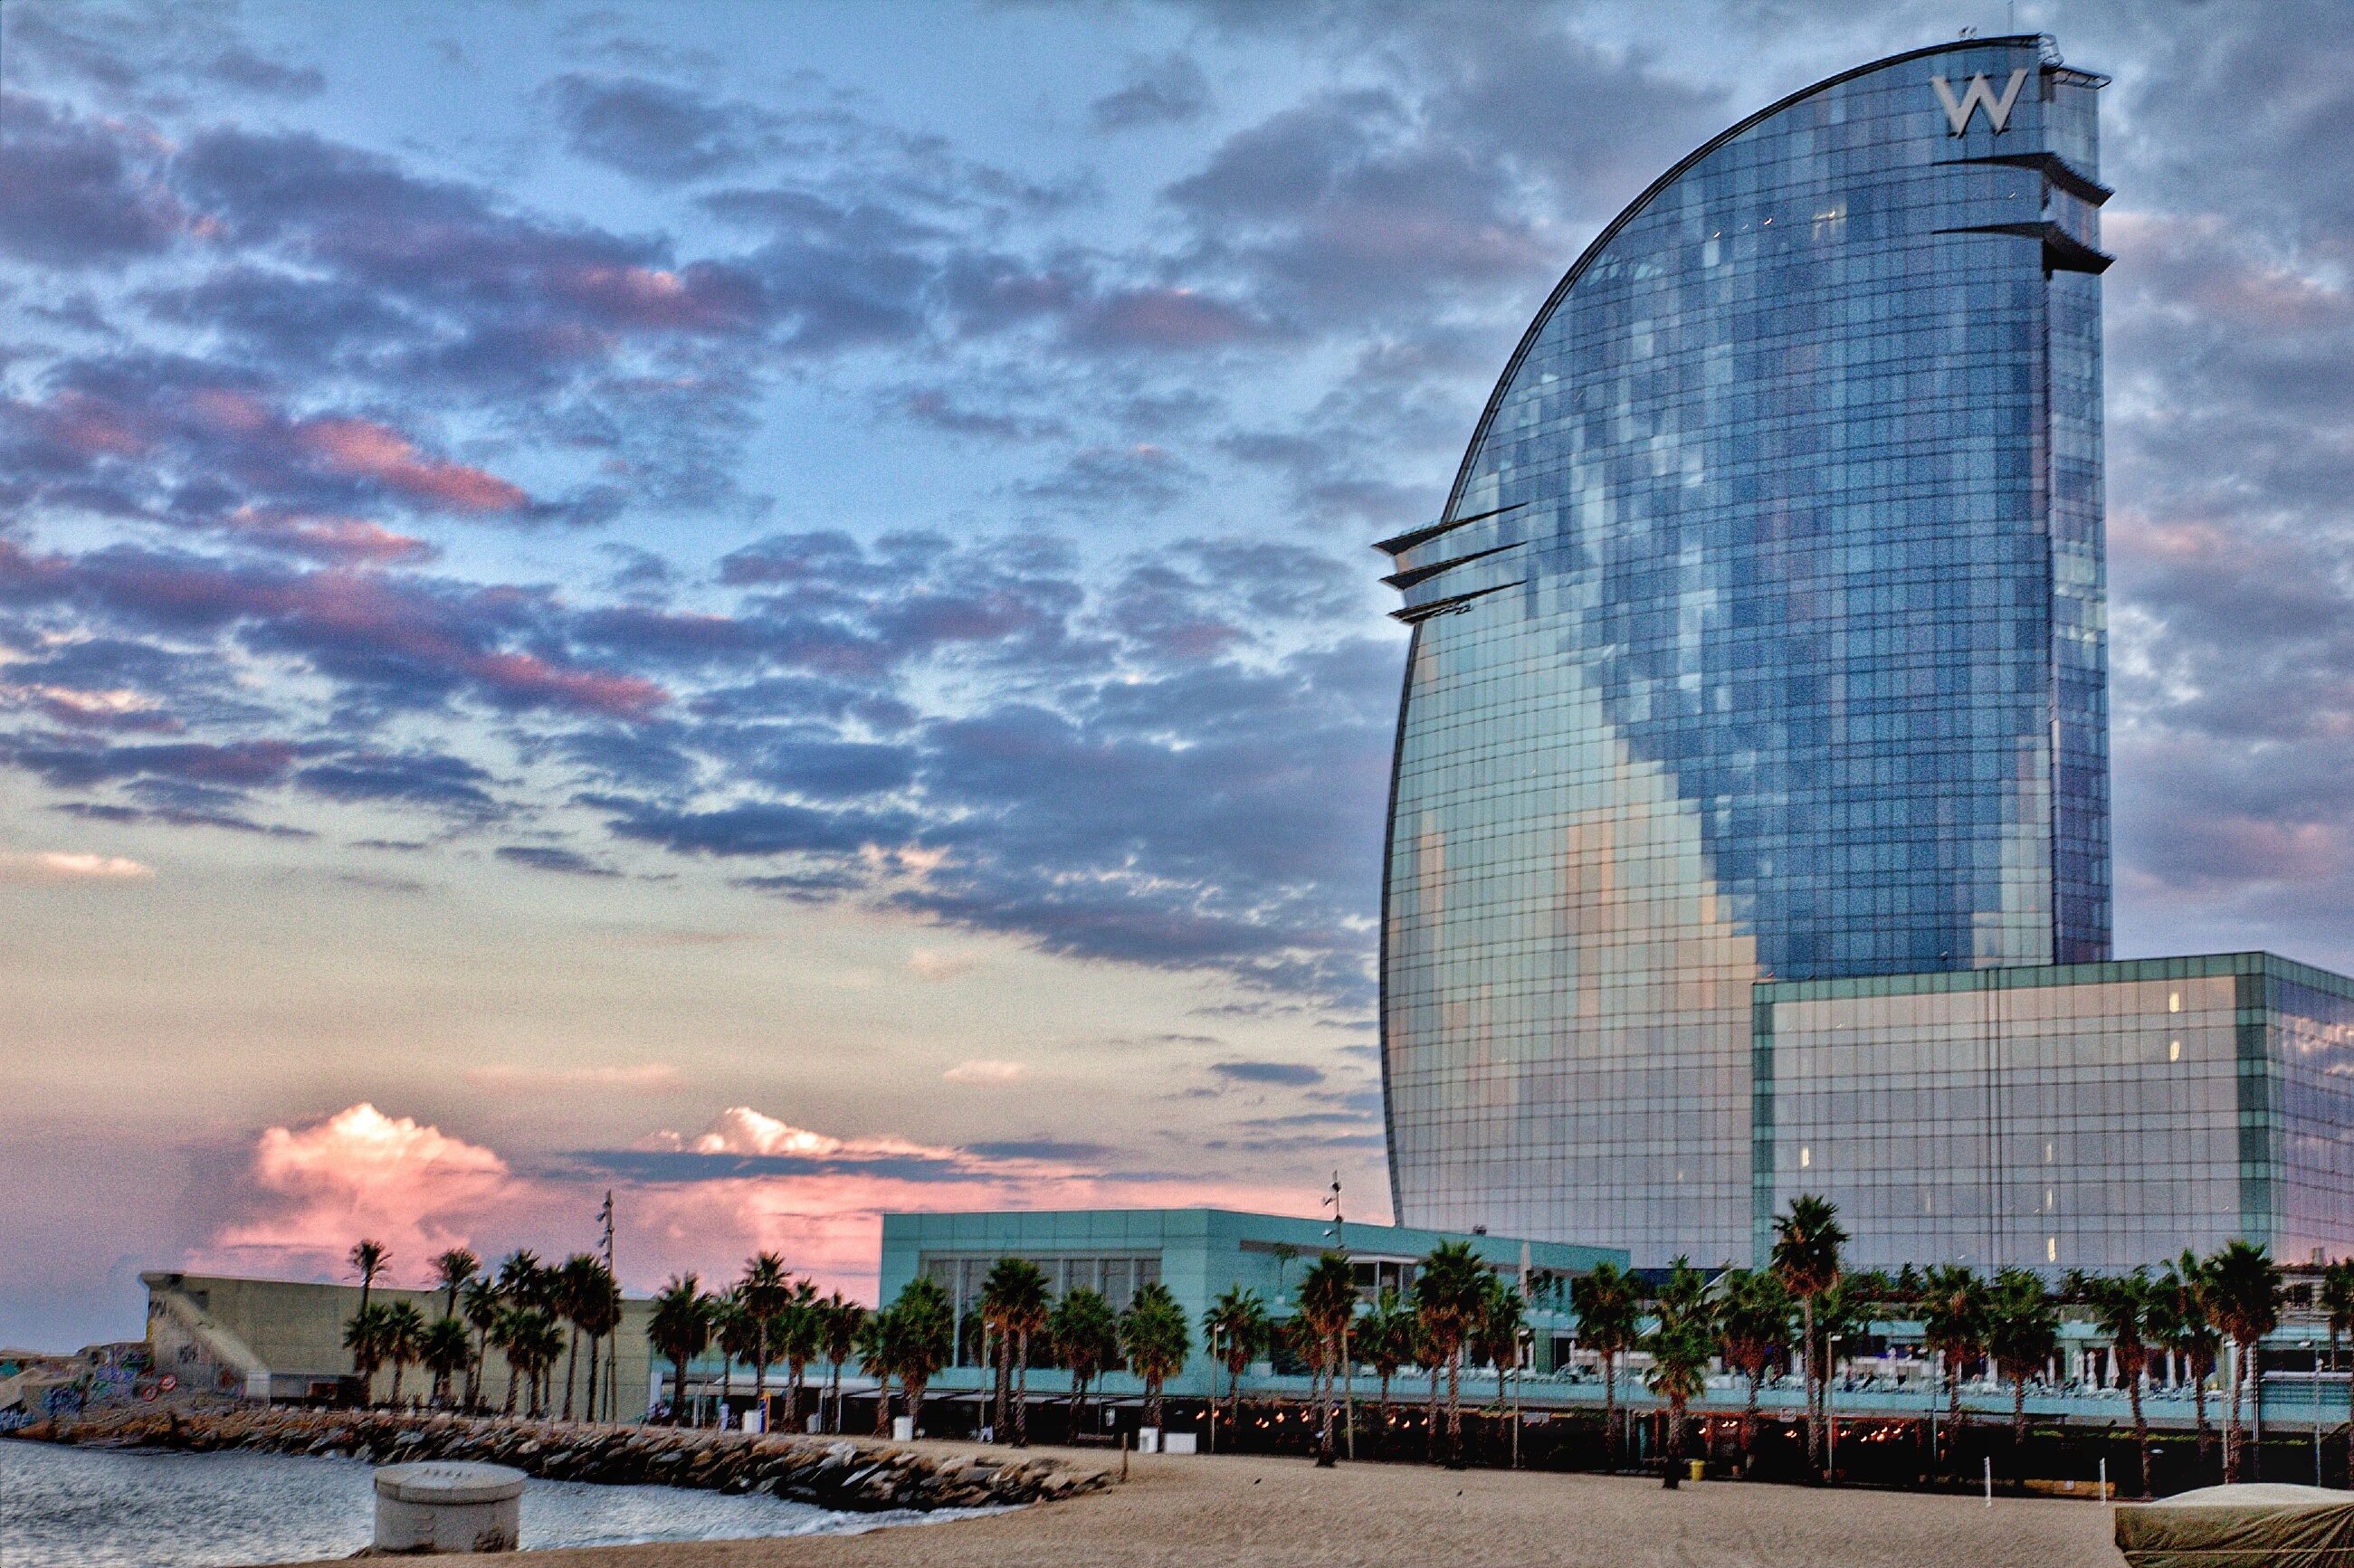
sea, skyscraper, cityscape, tower, landmark, barcelona, barceloneta, w hotel